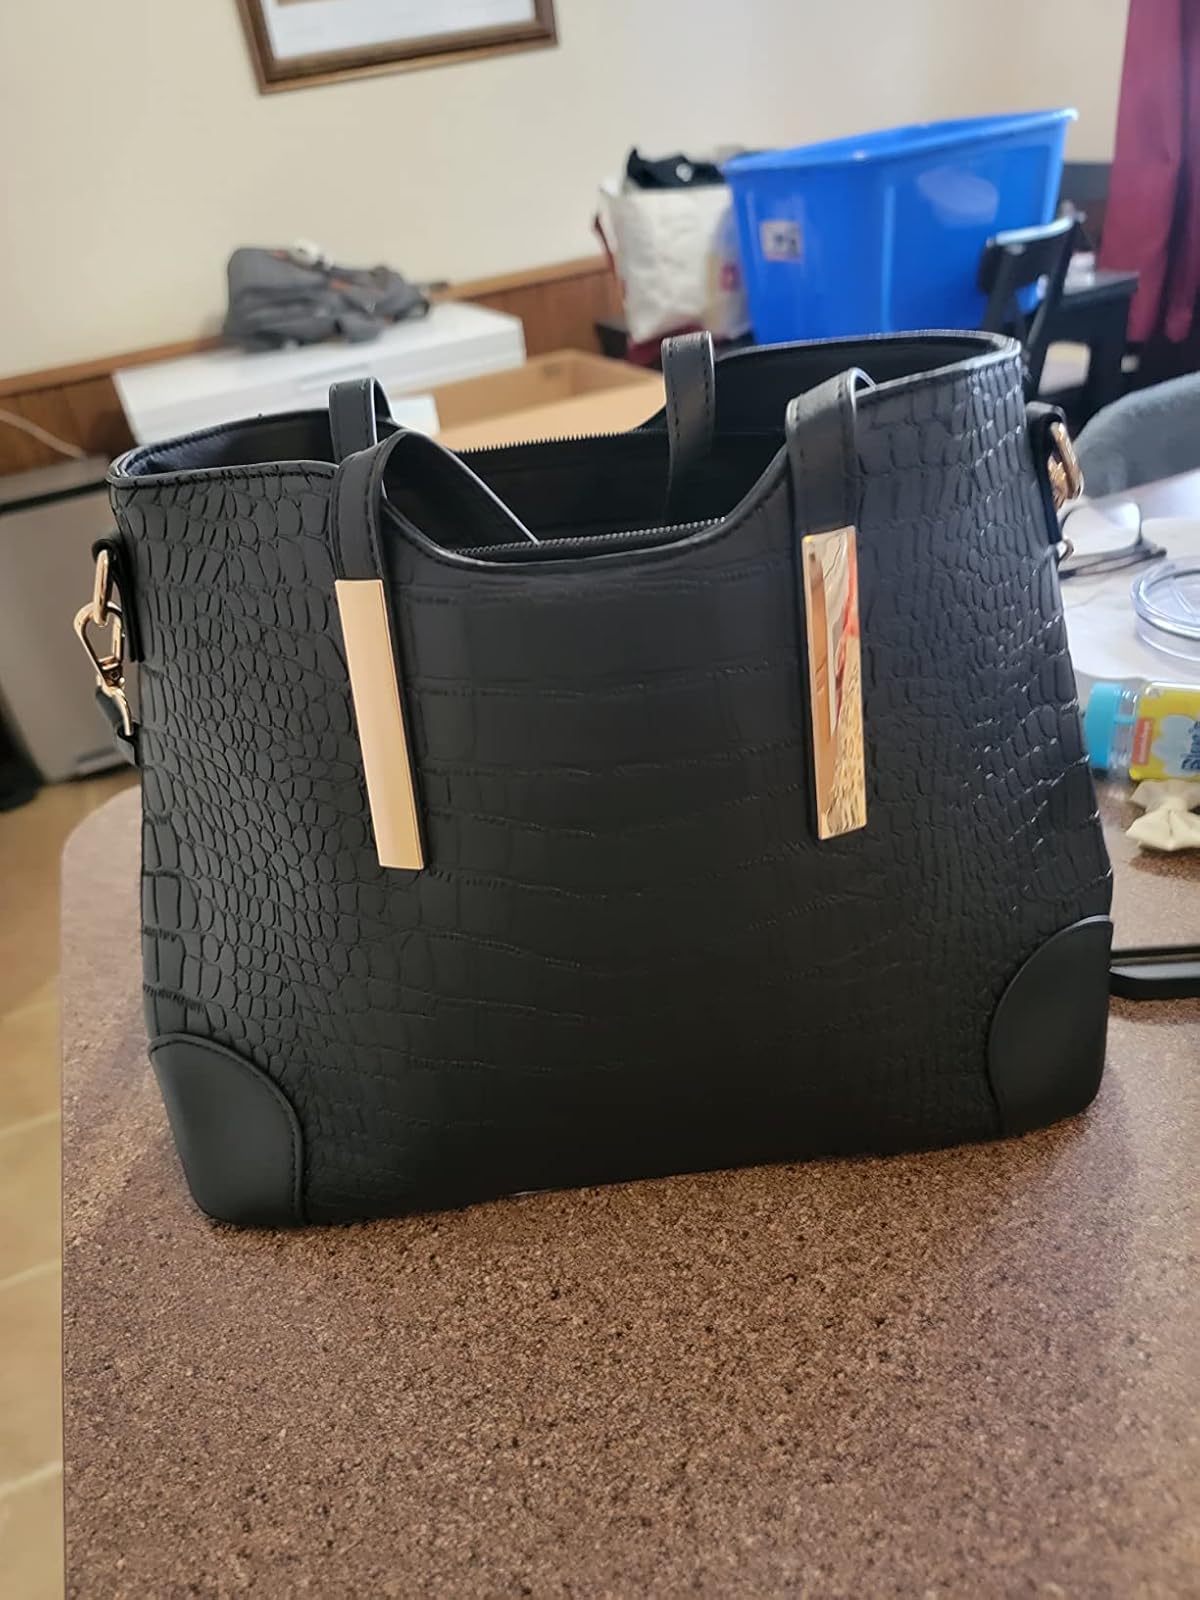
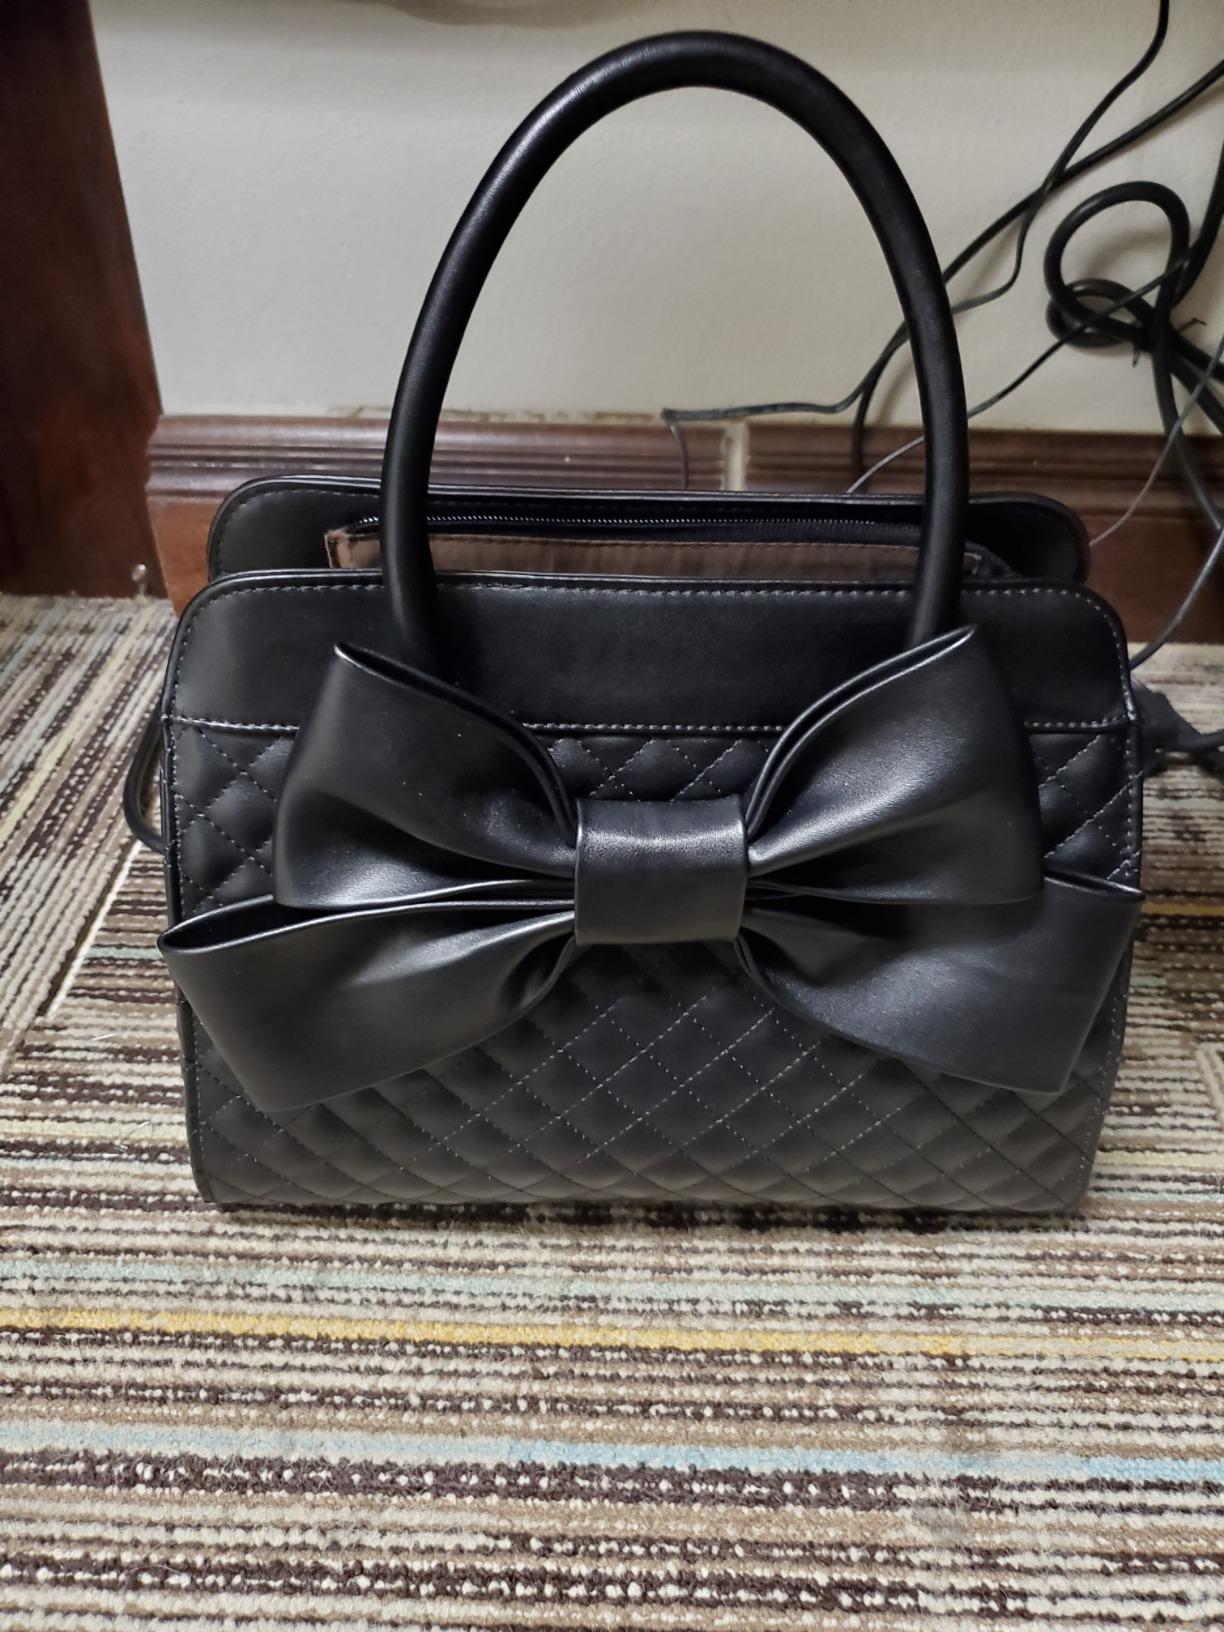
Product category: accessories_handbag
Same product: no